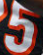
Number: 5